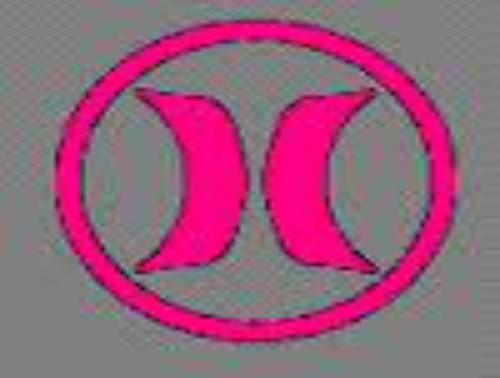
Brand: Hurley-1
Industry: Clothes